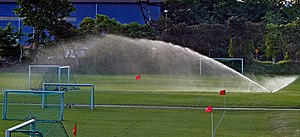
Kunstvanding
Kunstvanding af fodboldbane i Ystad 2020.
Kunstvanding er betegnelse for kunstig tilførsel af vand til landbrugsjord, sædvanligvis for at fremme afgrødernes vækst. Inden for landbruget anvendes kunstvanding primært for at mindske problemer i forbindelse med utilstrækkelig nedbør for på bedst mulig måde at styrke de pågældende afgrøder og give dem bedst mulige vækstbetingelser.